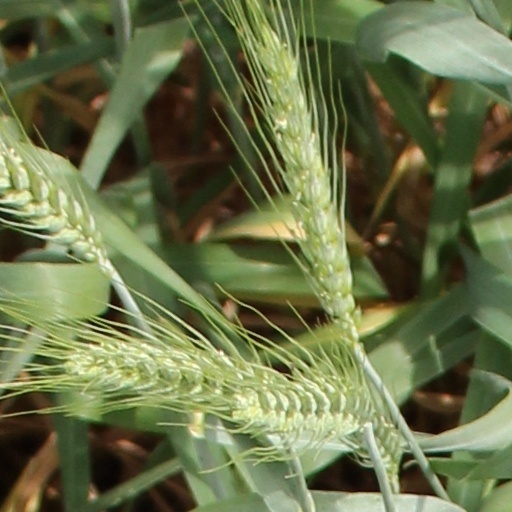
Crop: wheat